Žeimiai

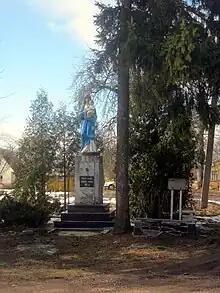

Before the Holocaust, the town had a Jewish population who were murdered in 1941 in mass executions perpetrated an einsatzgruppen of Germans and Lithuanian collaborators.